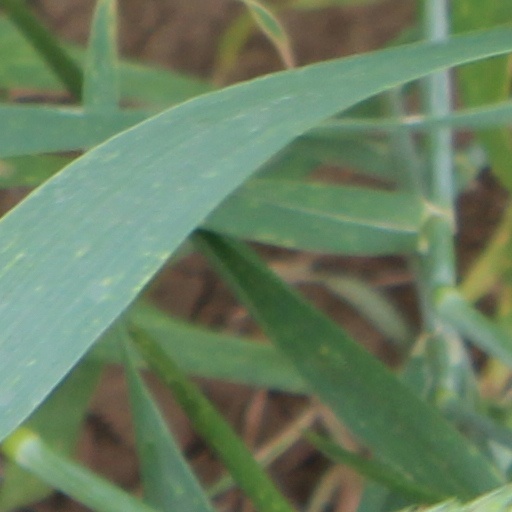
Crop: wheat